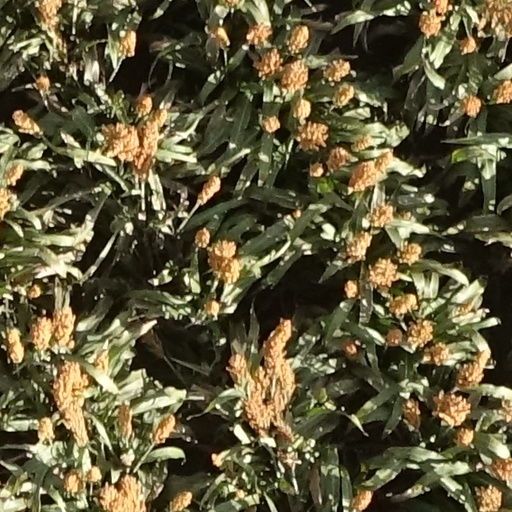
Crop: sorghum